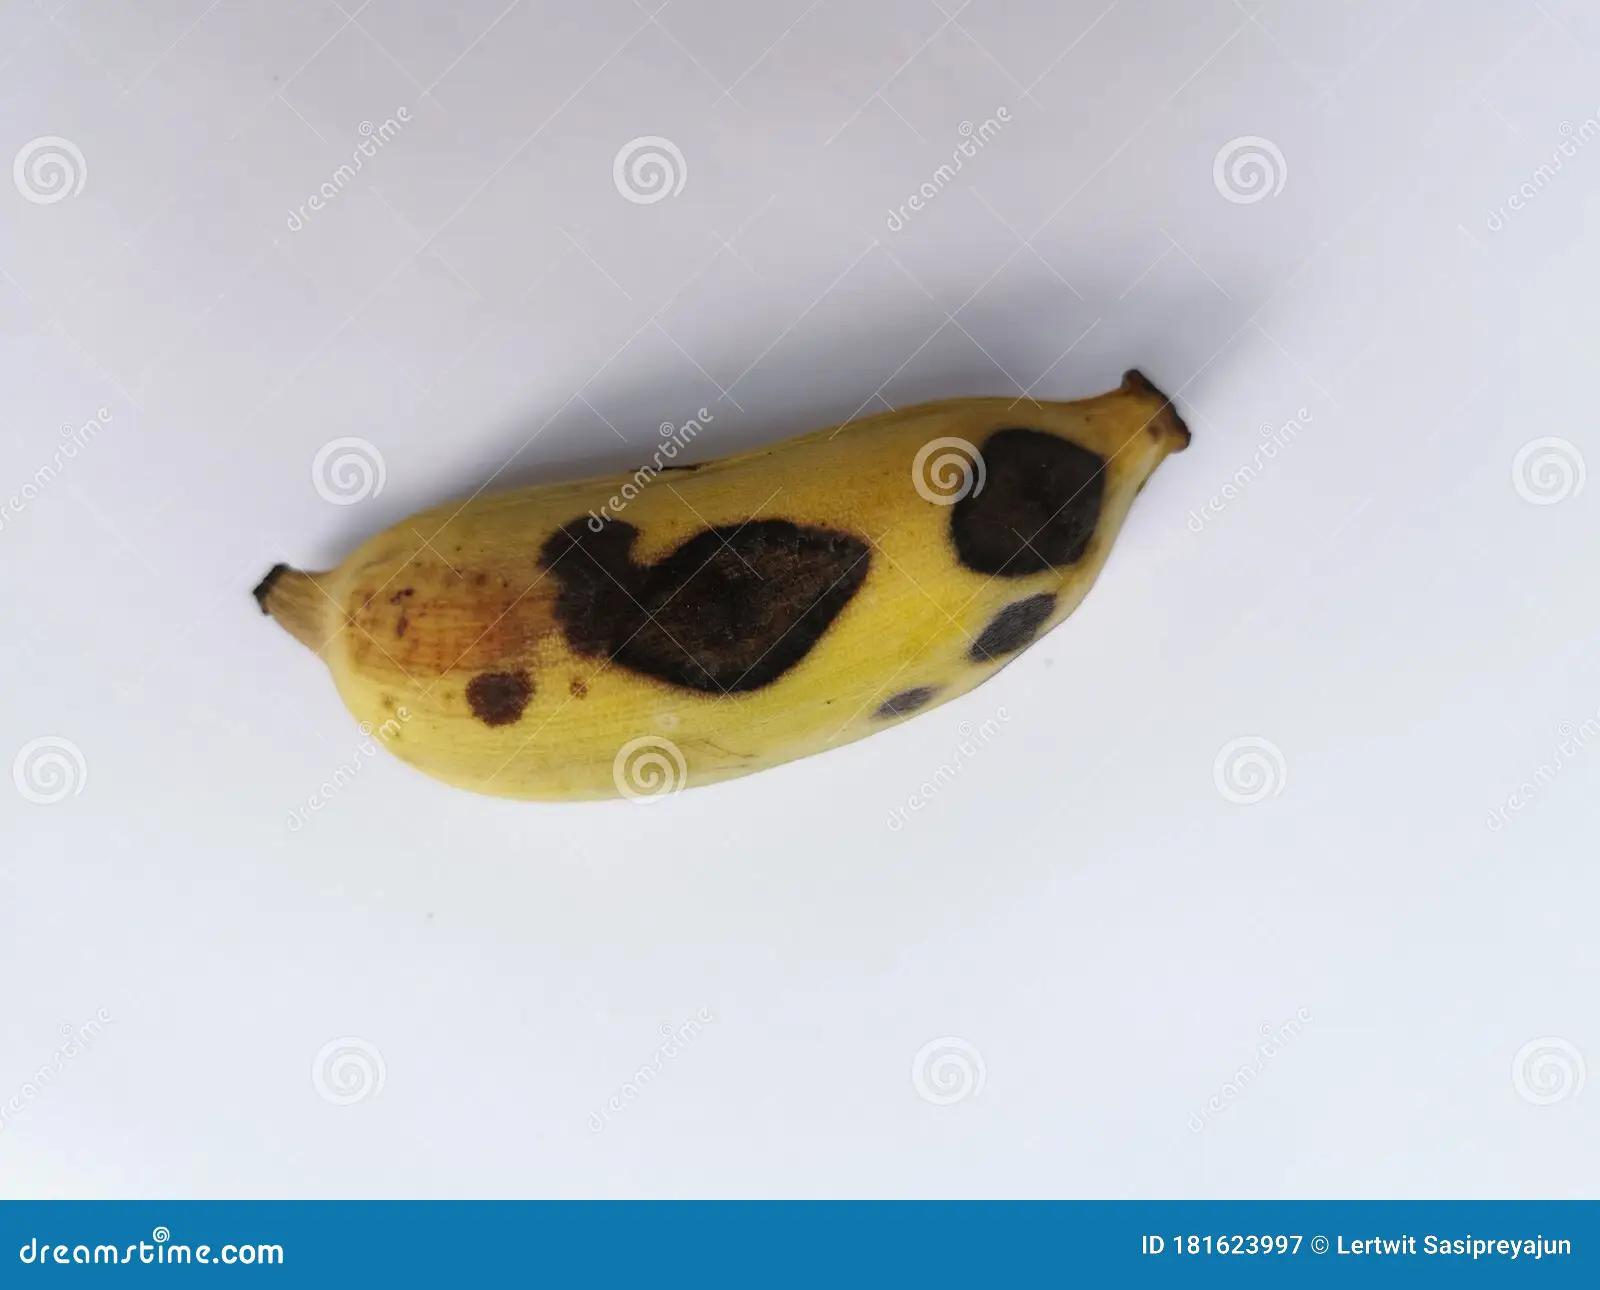
Plant: Banana
Disease: banana anthracnose